Barack Obama: Der schwarze Kennedy

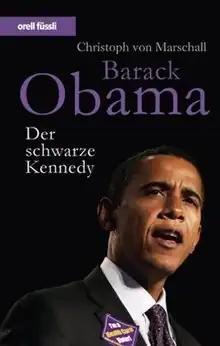

Barack Obama – Der schwarze Kennedy is a best-selling German-language biography of President of the United States Barack Obama by journalist Christoph von Marschall. The book was written by Marschall while he spent much of 2007 travelling with Barack Obama 2008 presidential campaign as a reporter for the Berlin newspaper "Der Tagesspiegel". It covers Obama's life from his childhood, through his college years, his time as a community organizer in Chicago, Illinois, and his political career including his 2008 presidential campaign. Marschall sums up his impressions of Obama by saying, "Seine Lebensgeschichte steht für den amerikanischen Traum." ("His life story stands for the American Dream.")